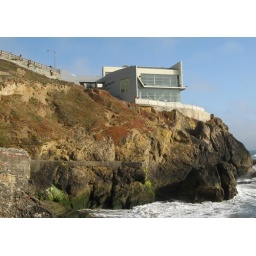
house over water